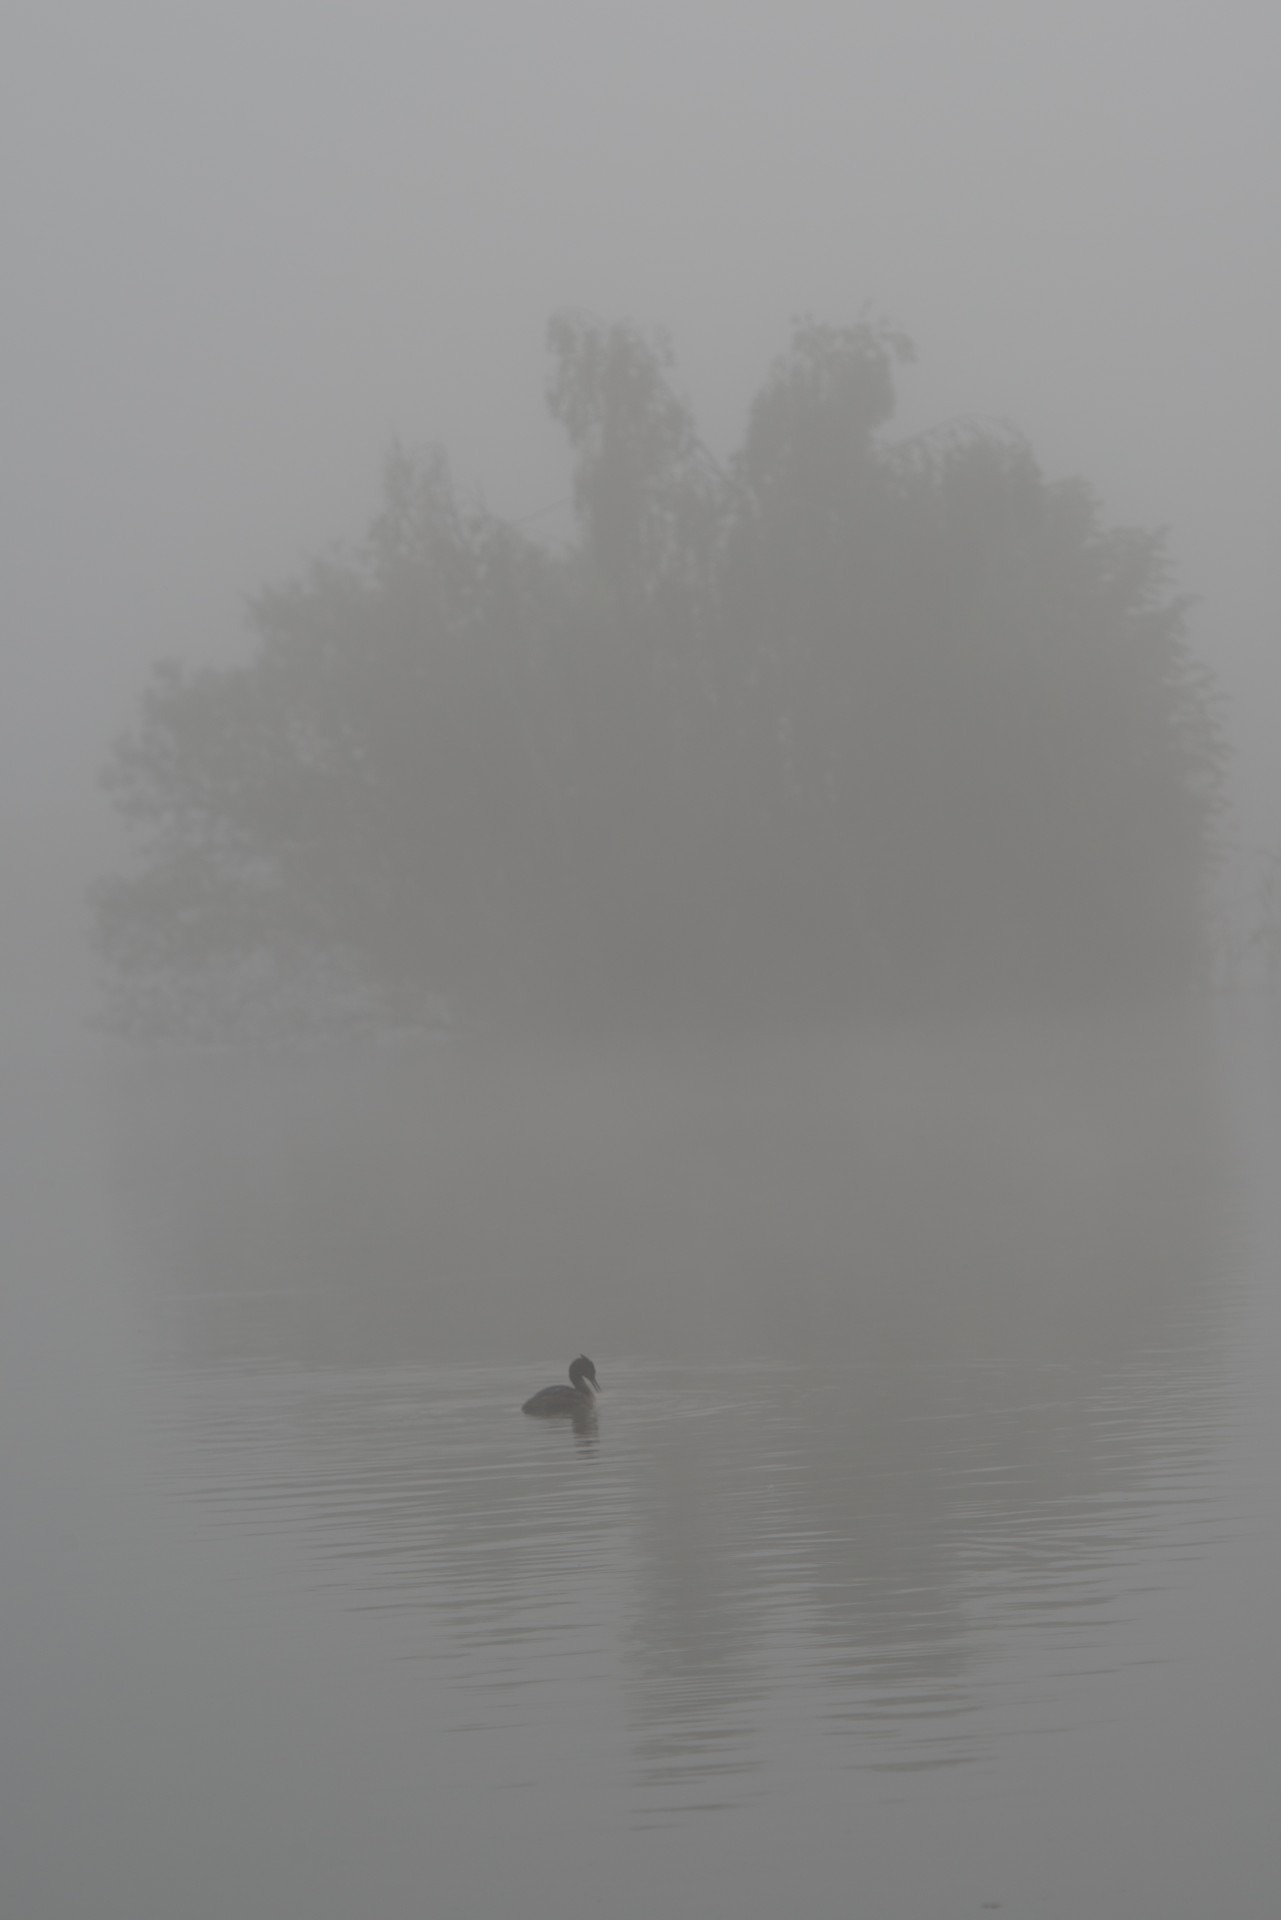
water, bird, black and white, fog, mist, morning, wave, shade, twilight, reflection, weather, haze, island, monochrome, duck, feathers, wings, water bird, monochrome photography, atmospheric phenomenon